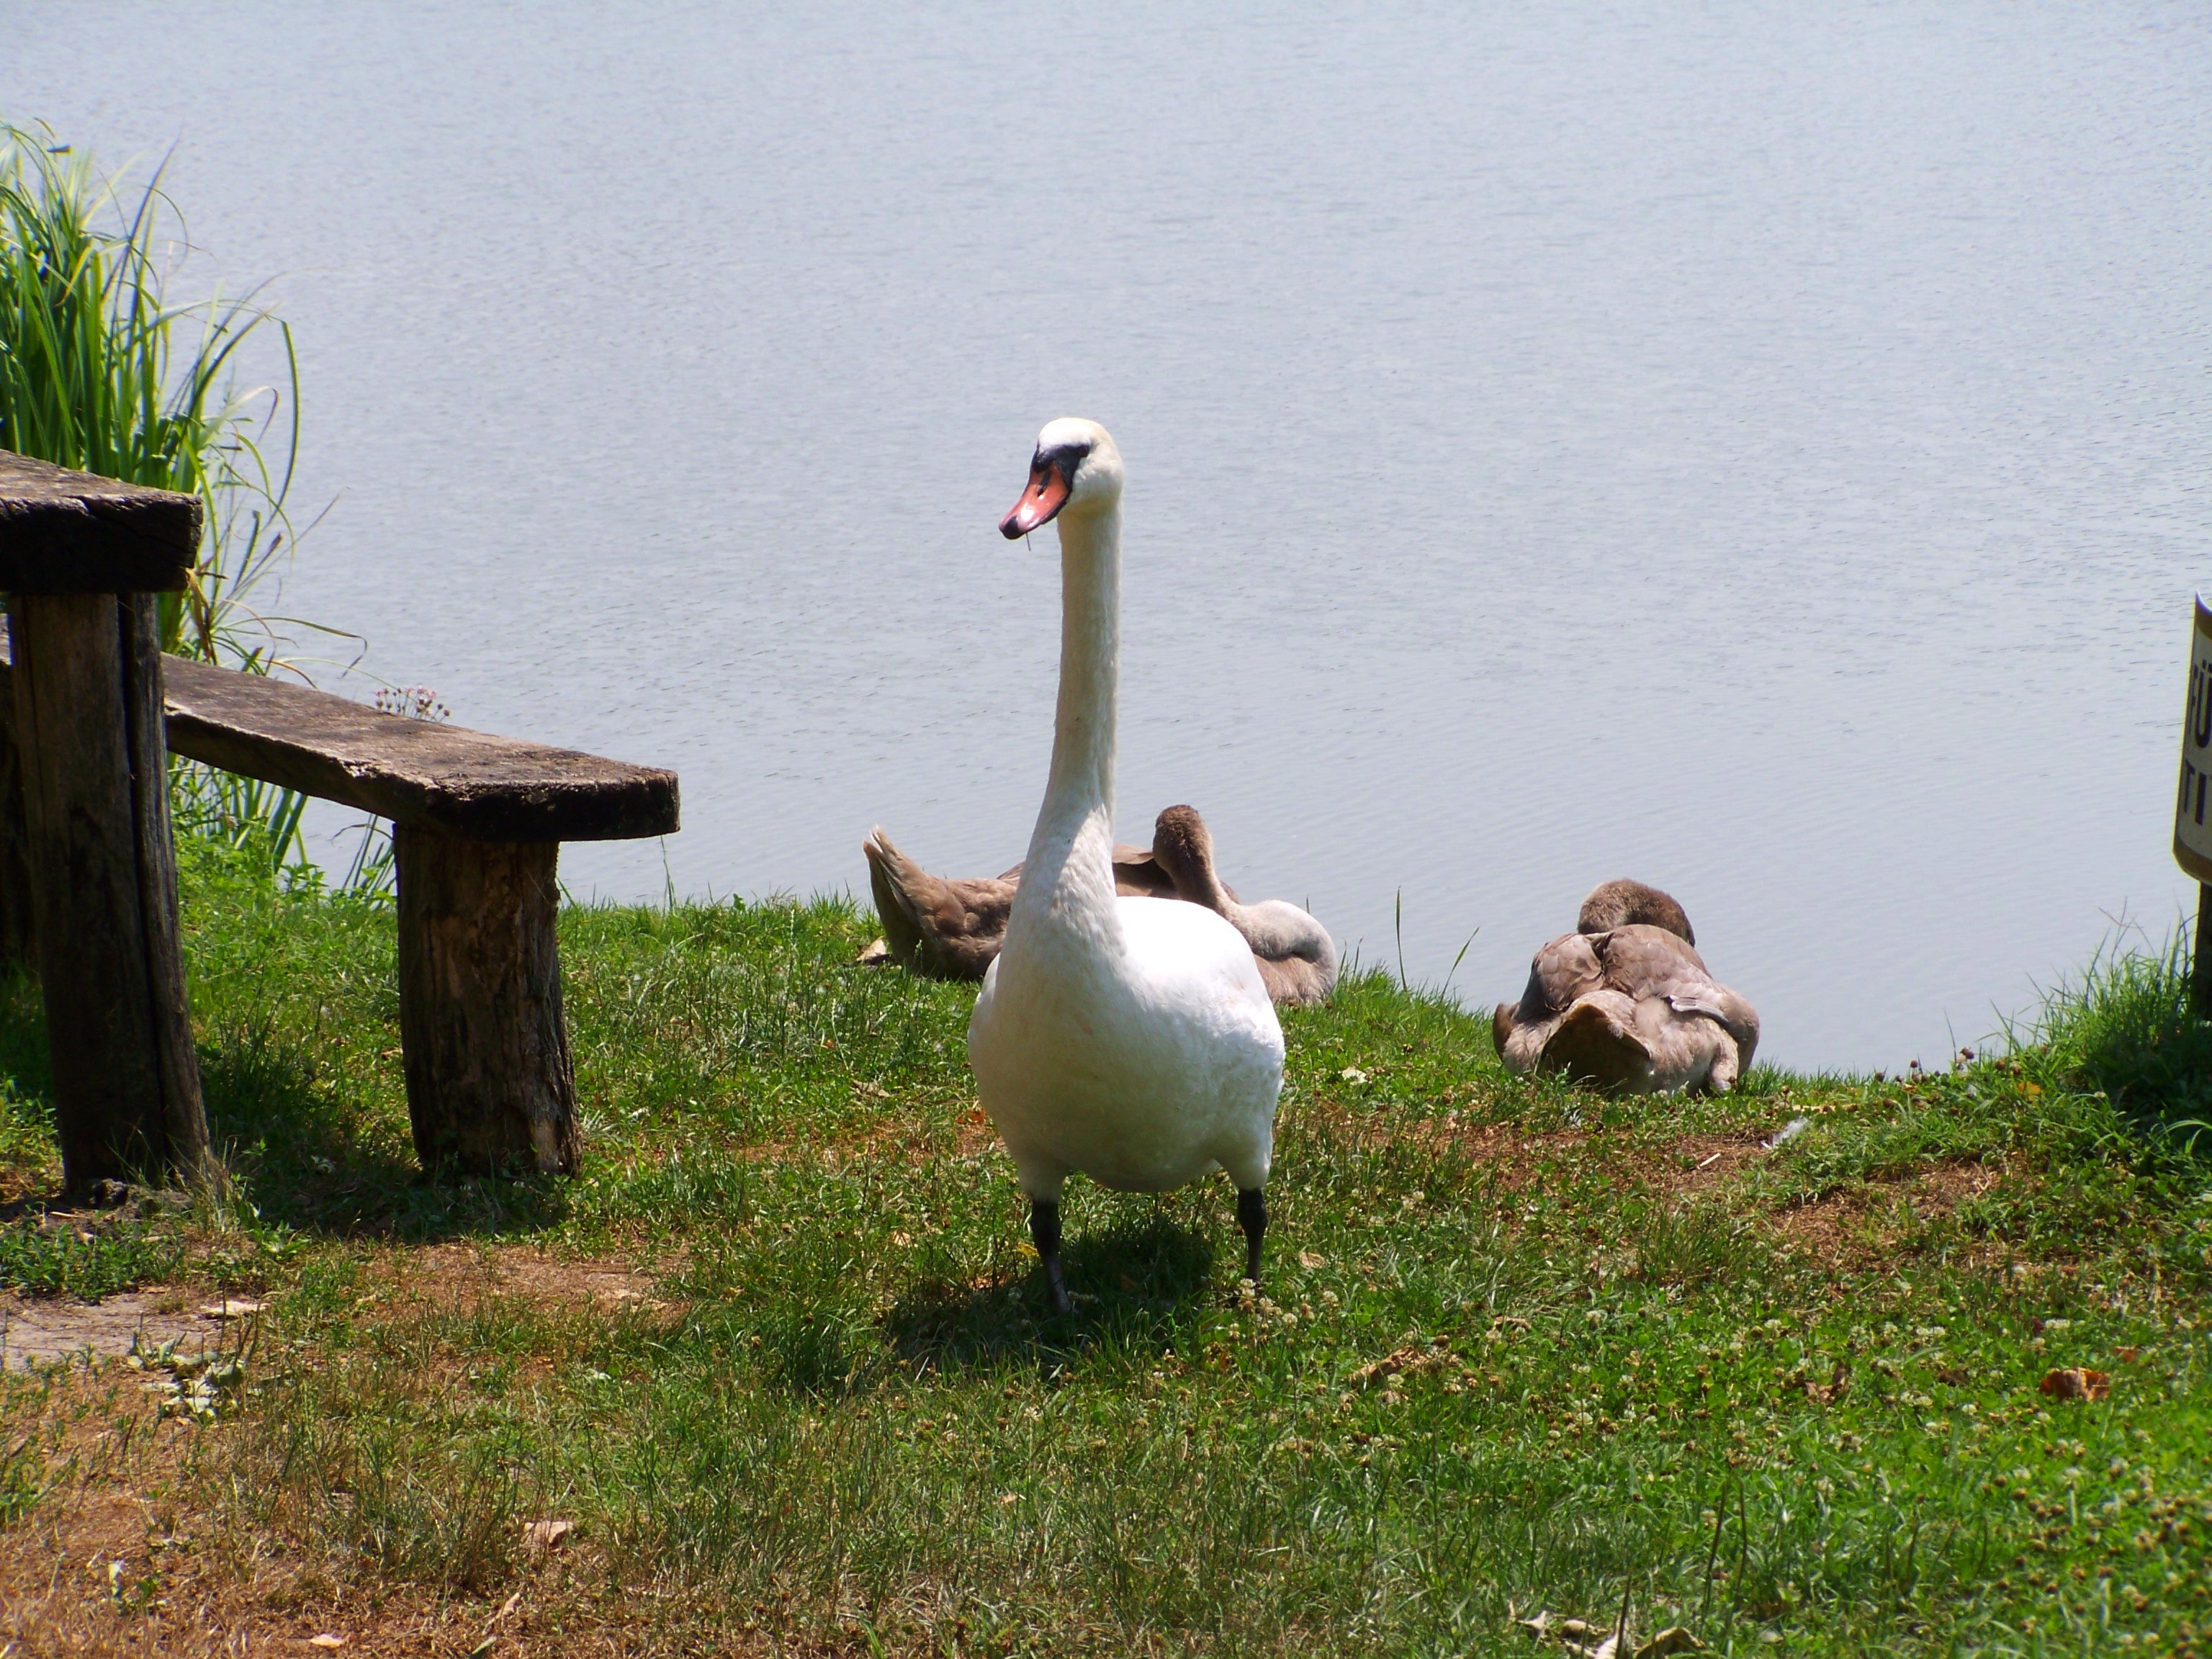
bird, animal, wildlife, fauna, swan, duck, goose, vertebrate, waterfowl, water bird, white swan, ducks geese and swans